John Long (climber)

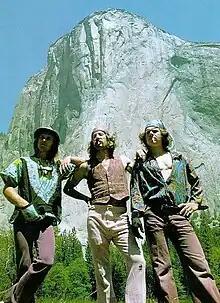
After the First One Day Ascent of El Capitan, Yosemite Valley, California

A skilled free climber, Long popularized "free soloing" (climbing with no rope) during his high school days out at Joshua Tree National Park, first introducing John Bachar to the practice in 1974 with their now fêted ascent of Double Cross, at Joshua Tree. Bachar would soon establish himself as the world's leading solo rock climber. In 1977, Long and Bachar toured the Western States, repeating most of John Gill's notorious boulder problems at Horse Tooth Reservoir, Ft. Collins, Split Rocks, Estes Park, the Badlands, Pueblo (all in Colorado), and at the Needles of South Dakota. Long's two seminal photo articles, "Pumping Sandstone," in 1976, and "Pumping Granite," in 1977, both featured in "Climbing Magazine", inspired an entire generation of free climbers throughout the US and Western Europe, and helped establish bouldering in general, and "High Balling" (high bouldering sans rope) in particular, as a valid and extreme expression of traditional climbing.